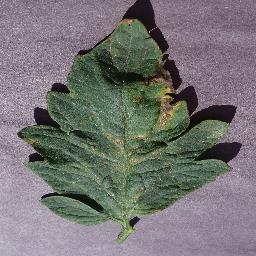
Label: Tomato___Target_Spot